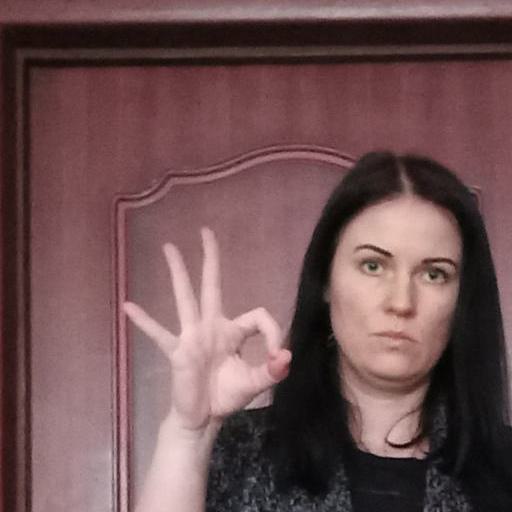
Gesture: ok